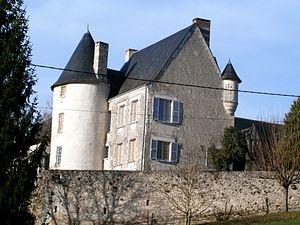
Le château de la Folaine
Le château de la Folaine est un manoir de la Renaissance érigé au XVᵉ siècle près du village d'Azay-sur-Indre en Indre-et-Loire. Il fait l’objet d’une inscription au titre des monuments historiques depuis le 14 septembre 1949.